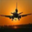
Label: airplane